Commercial Union Assurance Building

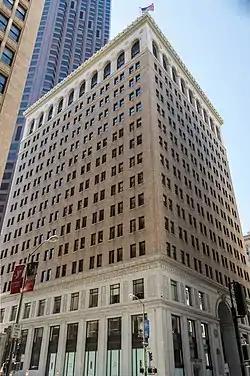
The Commercial Union Assurance Building in July 2015.

The Commercial Union Assurance Building is a , 16-story office building located in the Financial District of San Francisco, California. The building was completed in 1921 and is the same height of the San Francisco City Hall. The much taller 555 California Street is to the west of this Renaissance Revival styled building. Floors 9 and 10 are now flexible coworking spaces